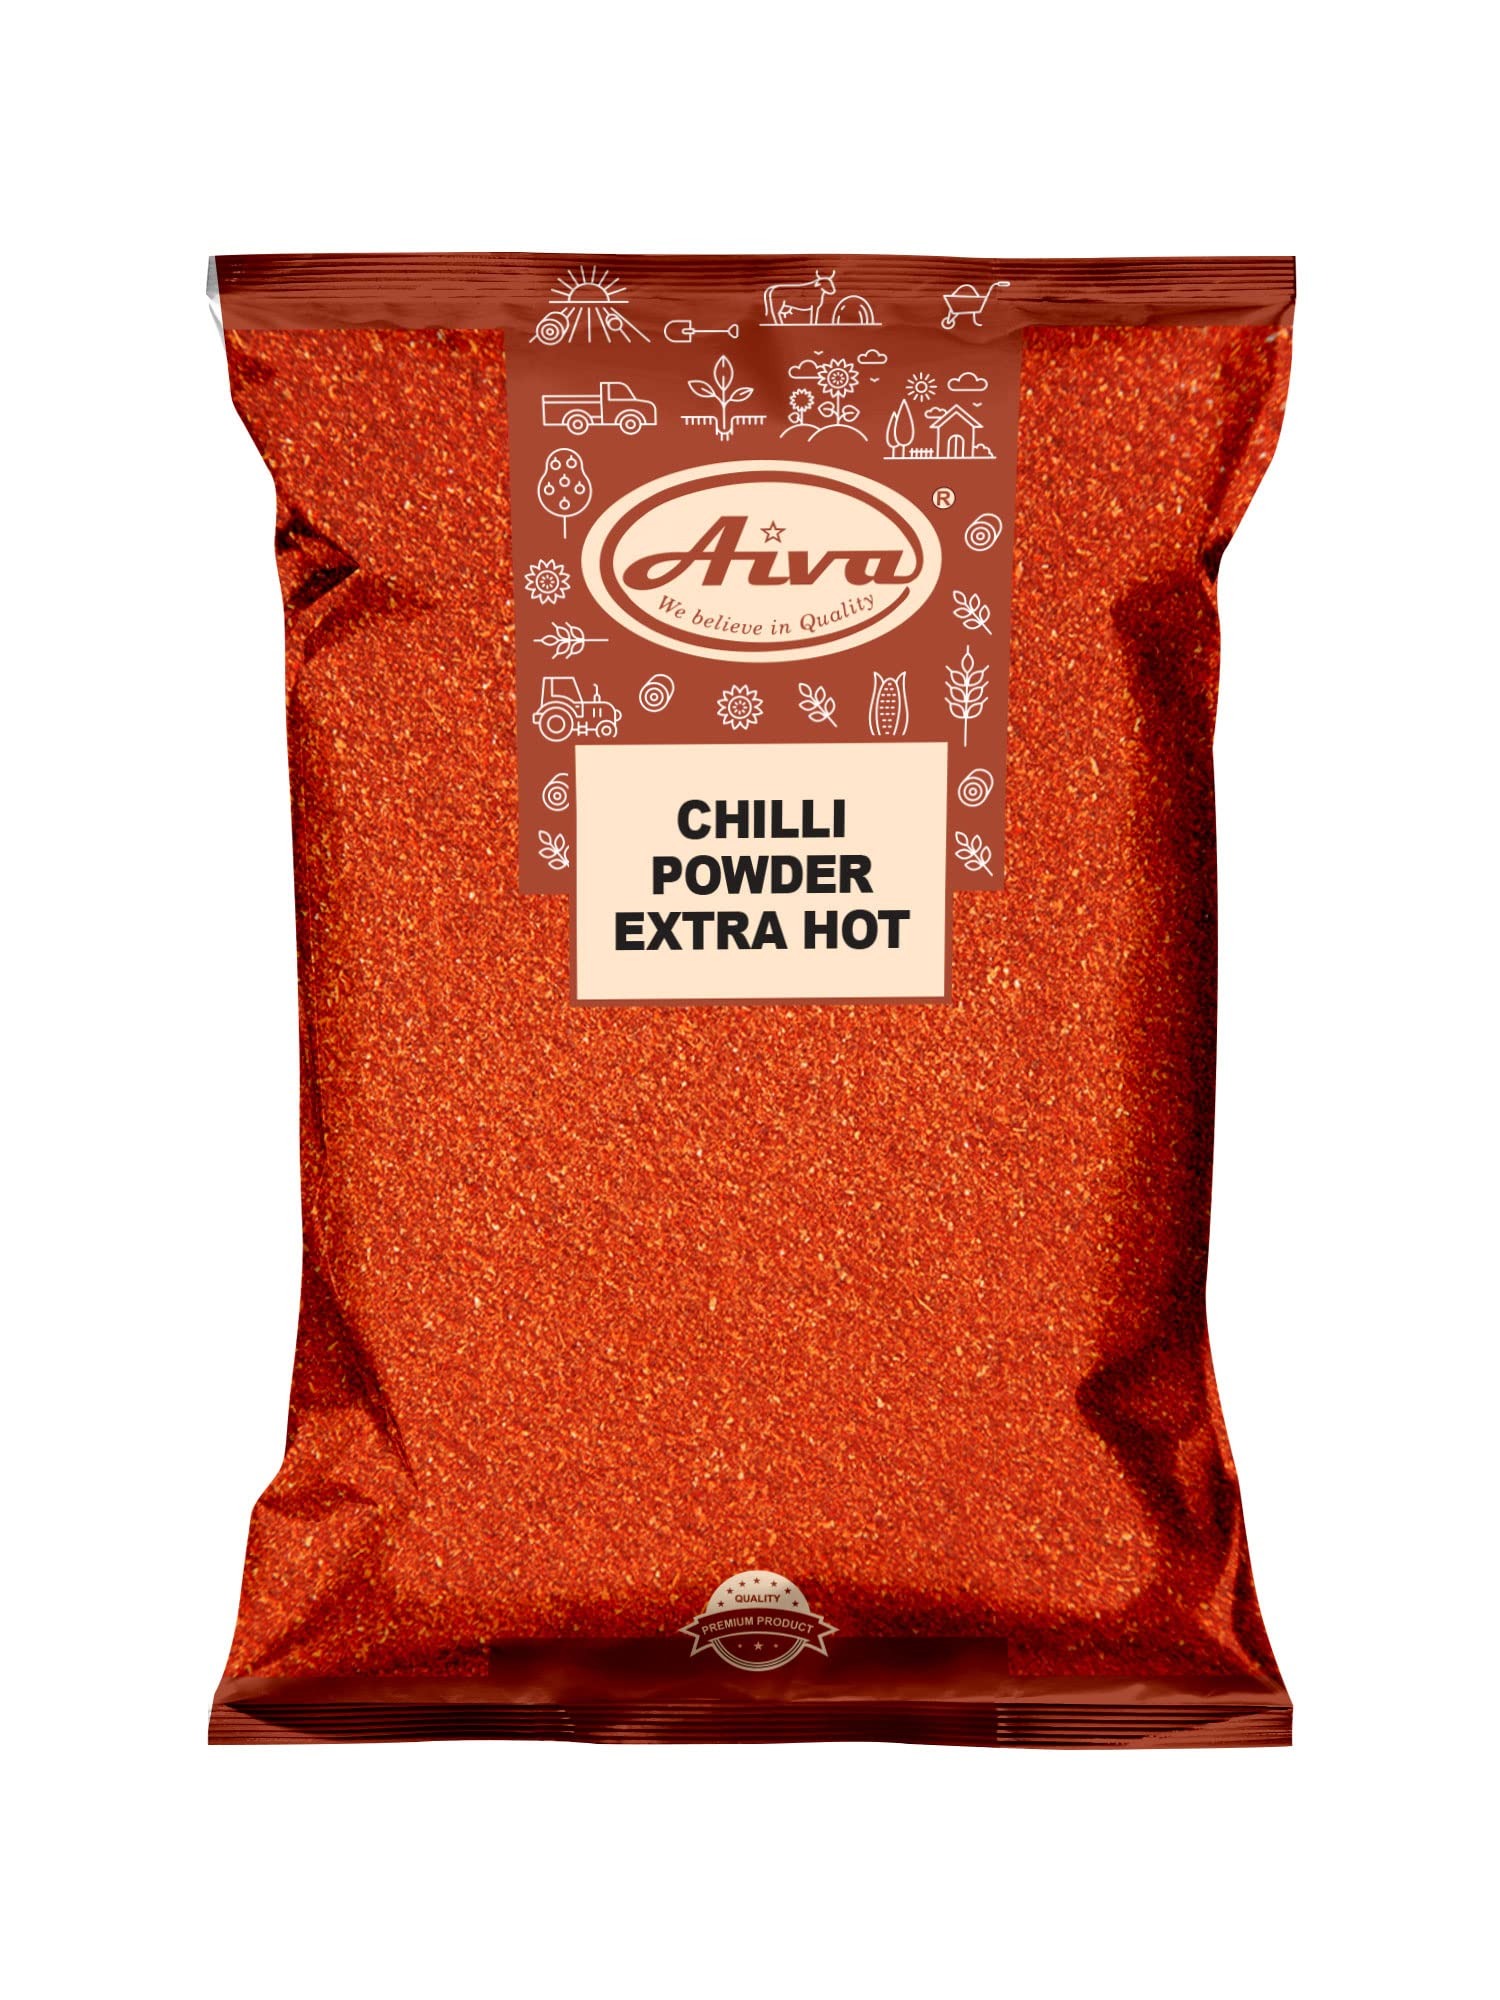
Item Name: AIVA Indian Red Chili Powder EXTRA HOT | All Natural | Vegan | NO Salt -… (400gm (14 Ounce))
Bullet Point 1: Chili Powder Extra Hot is a strong cooking spice used in many food dishes.
Bullet Point 2: It can be used in making tacos, curries, and also on the roasted vegetable and meat.
Bullet Point 3: Aiva selects the spices & herbs carefully for robust flavor and adds no colors and no additives in the spices & herbs
Bullet Point 4: We only sell the freshest spices that are stored in a weather-controlled facility so that you can get maximum freshness
Bullet Point 5: Aiva Products is a brand "Where You Can Trust"
Product Description: Chili Powder Extra Hot can be used in making tacos, curries, and also on the roasted vegetable and meat. Aiva selects the spices & herbs carefully for robust flavor. We only sell the freshest spices that are stored in a weather-controlled facility so that you can get maximum freshness. Aiva Products is a brand "Where You Can Trust"
Value: 1.0
Unit: Count

Price: 9.99